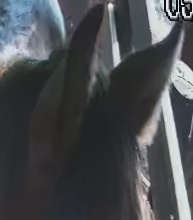
Face region: ears (position_of_ears)
Pain indicator: not_present